Ground Master 400

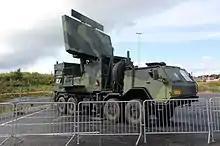
Finnish Ground Master 403

The Ground Master 400 (GM400) is a mobile long range radar system manufactured by Thales (formerly by Thales-Raytheon Systems). GM400 is a fully digital active electronically scanned array long-range air defense 3D radar, offering detection from very high to very low altitudes. It tracks a wide range of targets from highly maneuverable tactical aircraft flying below several hundred feet to the unconventional small radar cross section devices, such as UAVs or cruise missiles.